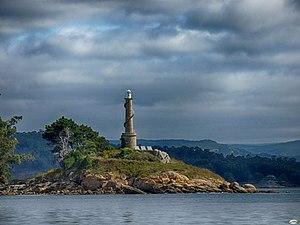
Le phare de l'Île de Tambo est un phare situé sur l'île de Tambo, appartenant au territoire de la commune de Poio, dans la province de Pontevedra.
L'île de Tambo est une île espagnole située en Galice, dans la province de Pontevedra, au milieu de la Ría de Pontevedra, l'une des cinq rias des Rías Baixas. Elle appartient à la commune de Poio de la comarque de Pontevedra.